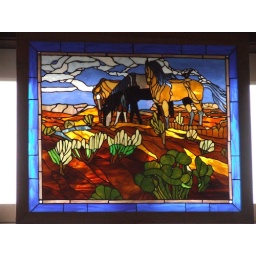
These horses are hanging in a window of the Cafe Del Rio.